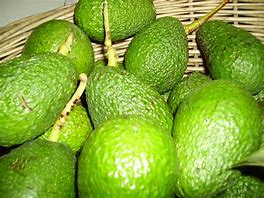
Label: Avocado